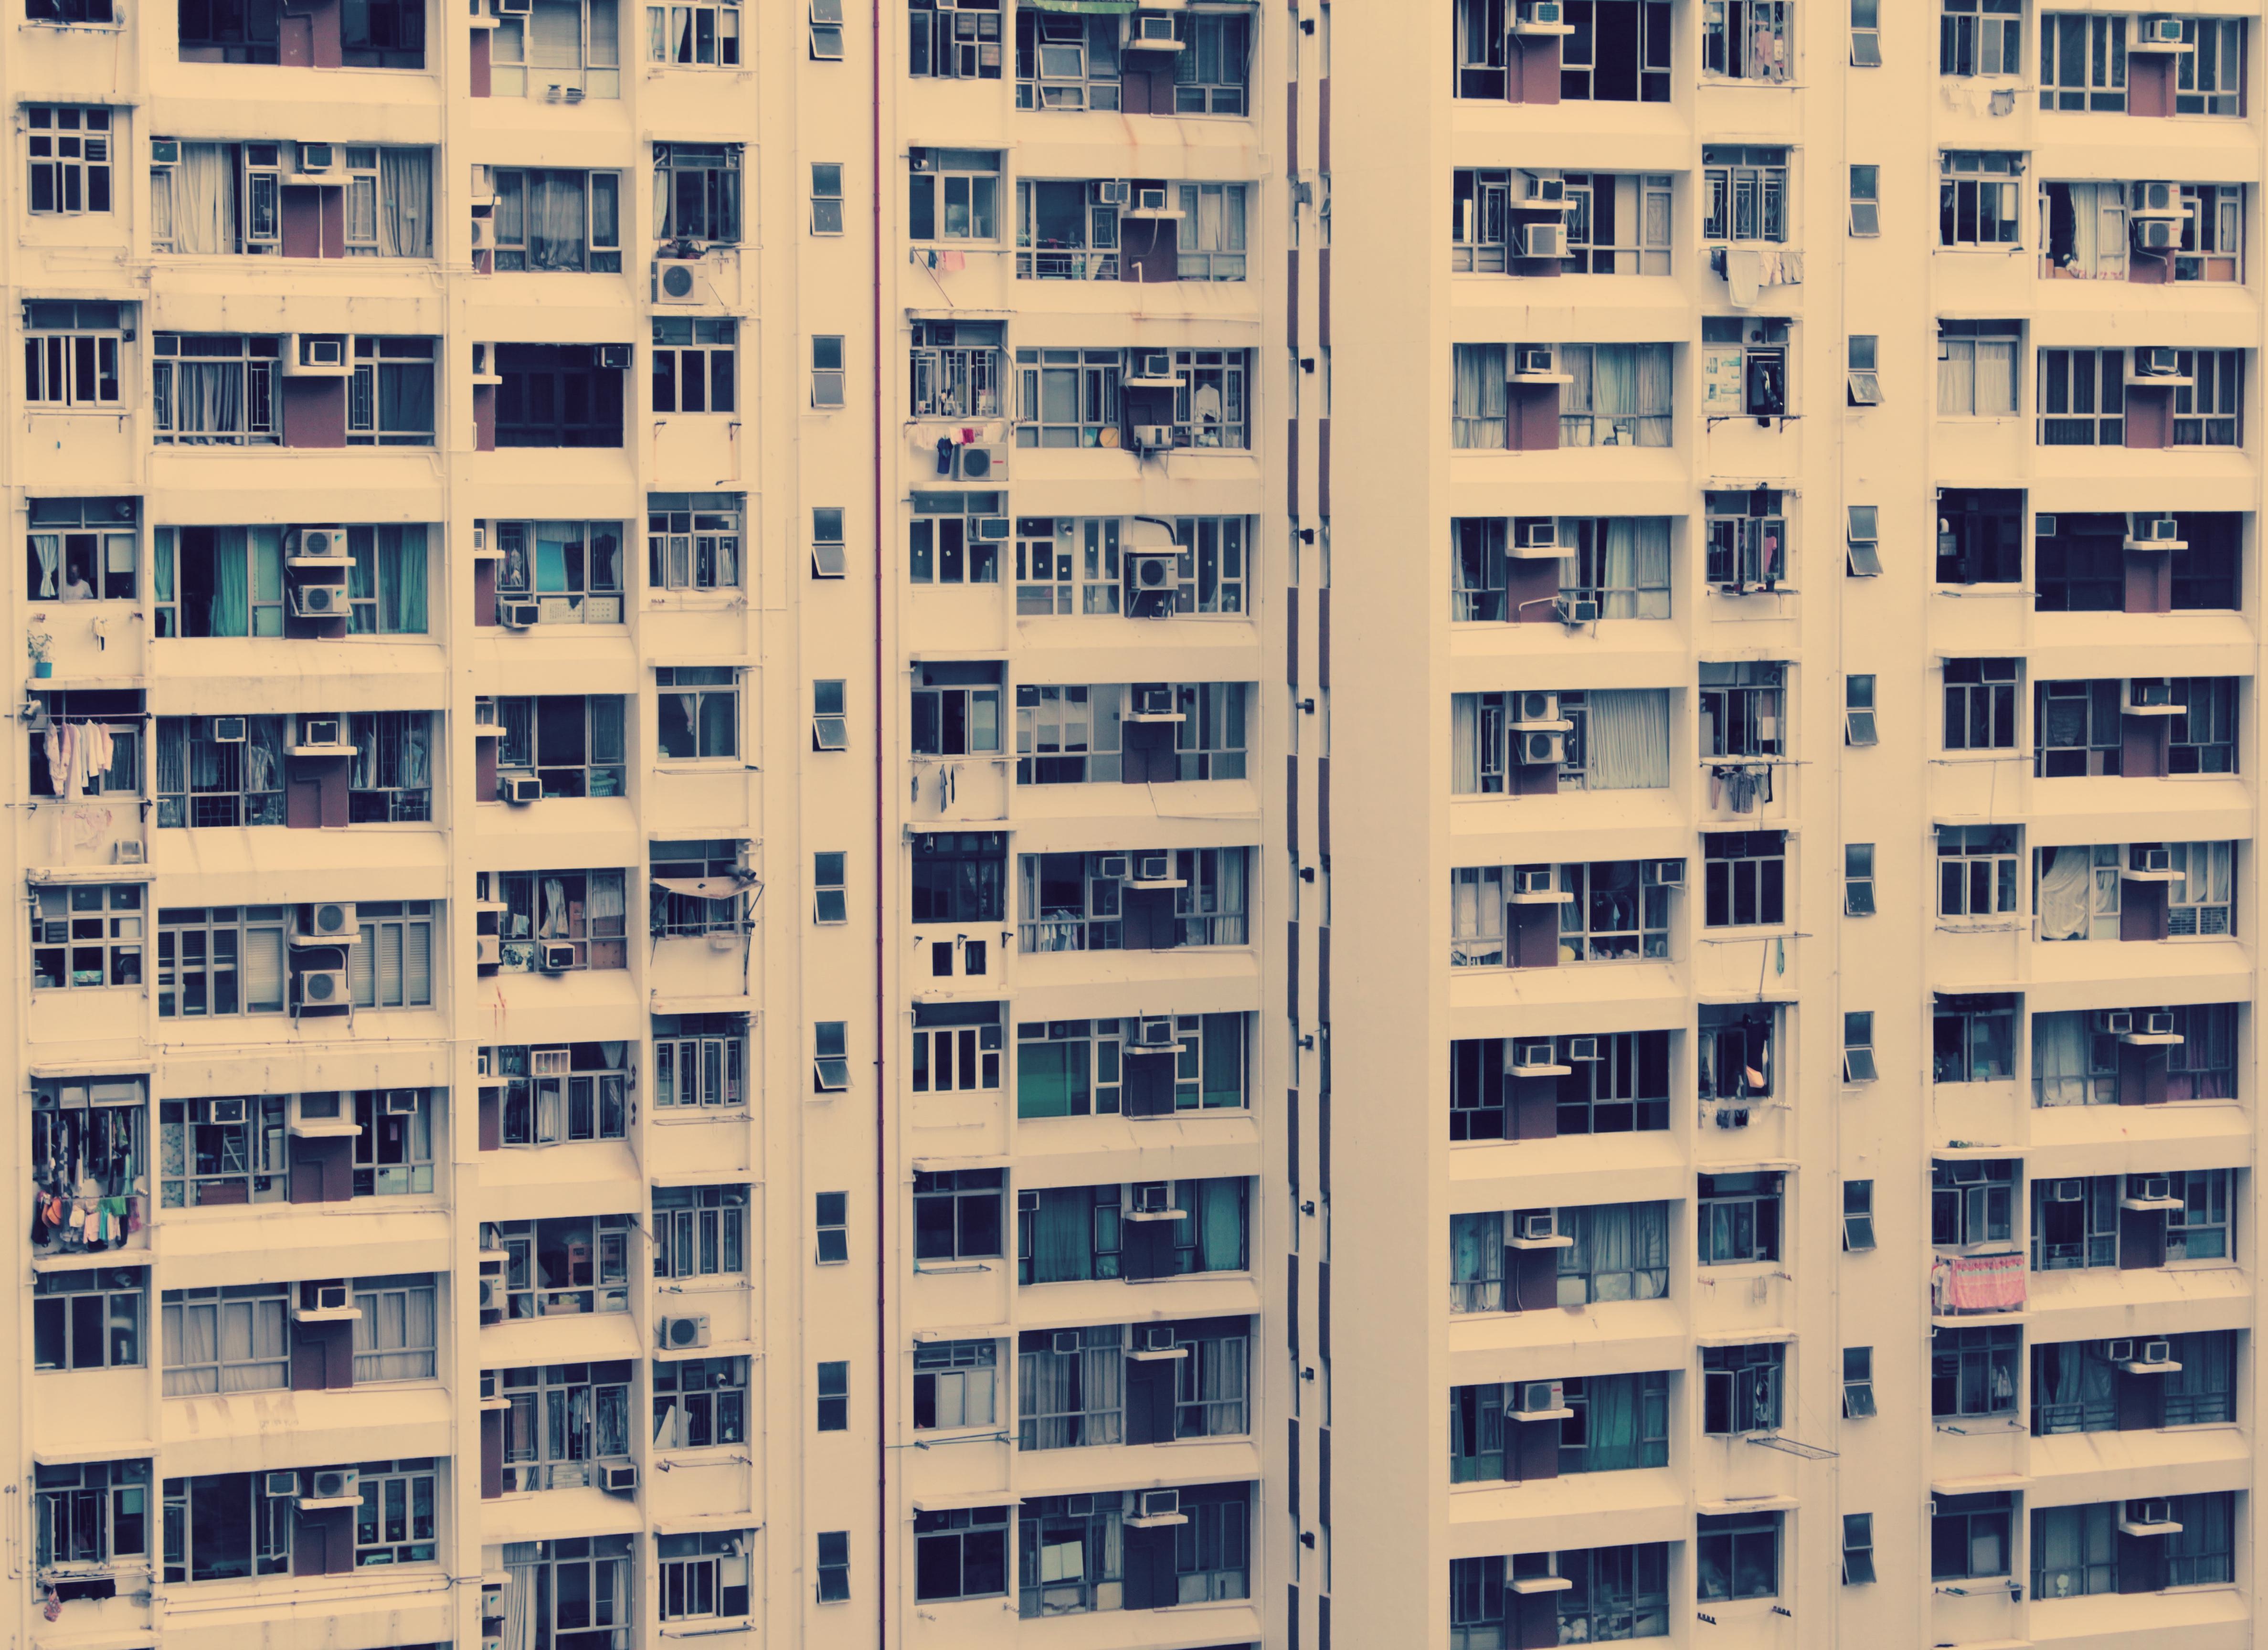
skyscraper, wall, pattern, line, facade, tower block, design, shape, condominium, residential area, window covering